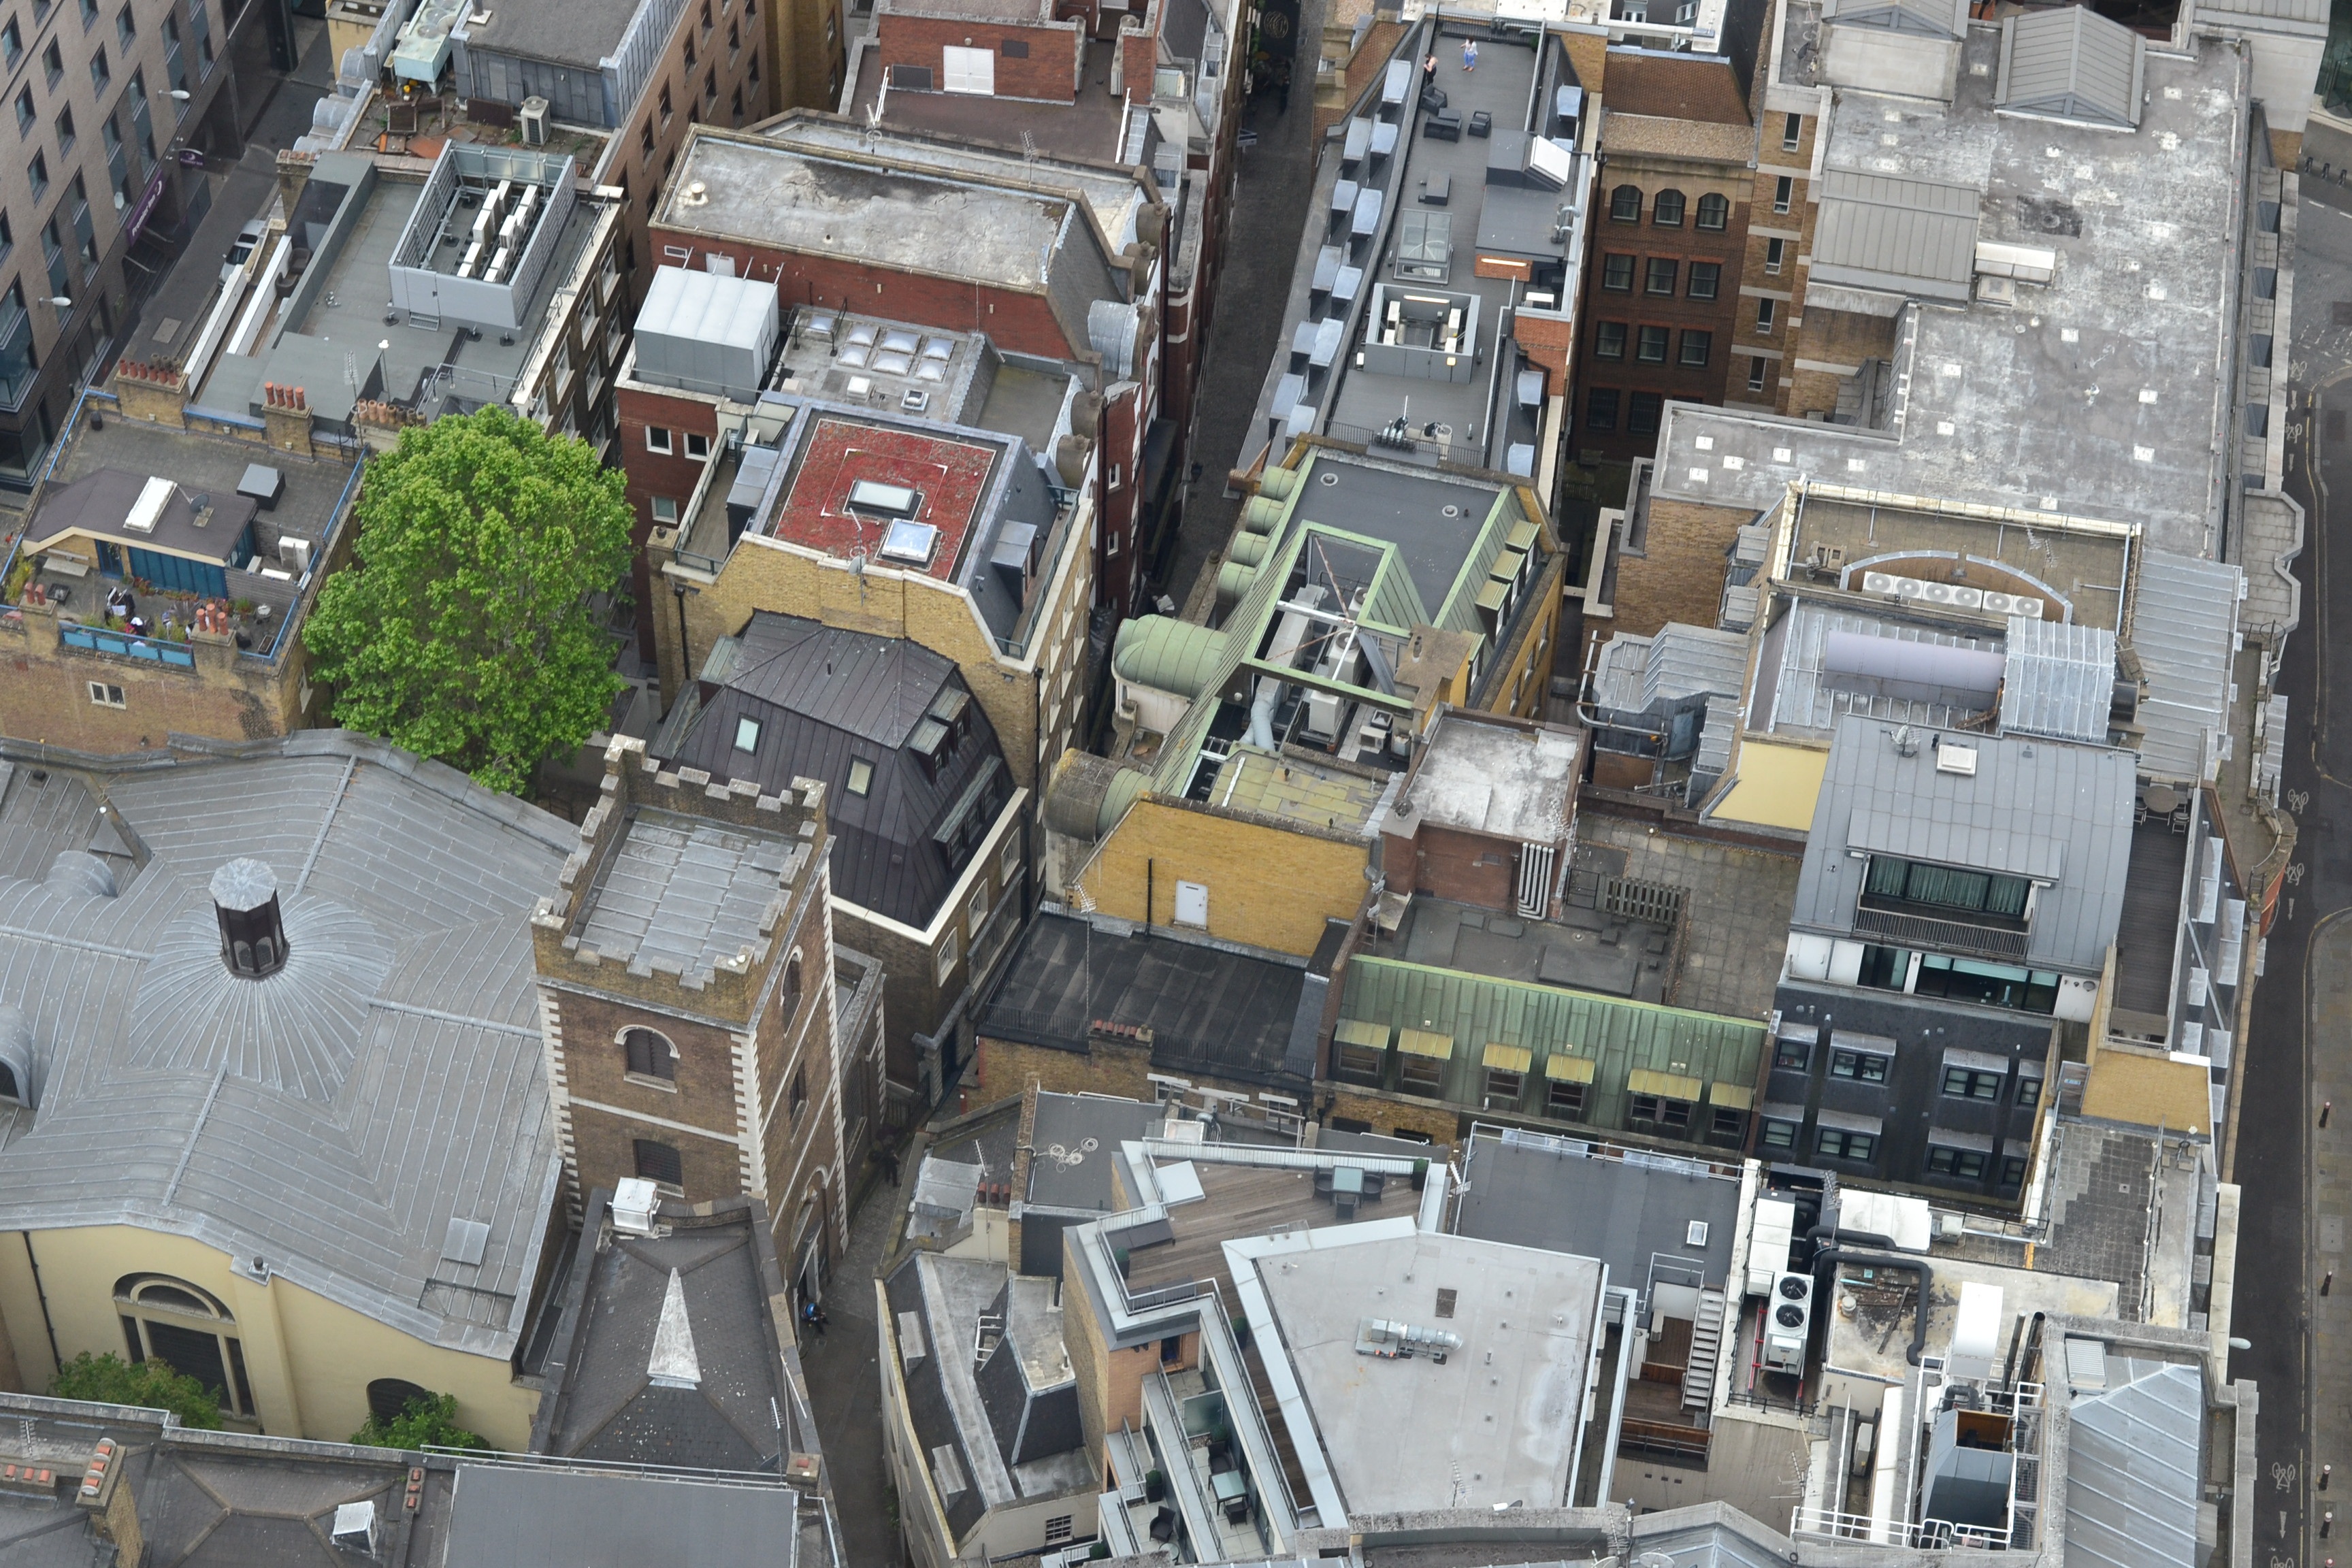
architecture, street, town, view, perspective, city, cityscape, downtown, suburb, small, tower block, london, top, metropolis, neighbourhood, aerial photography, urban area, residential area, human settlement